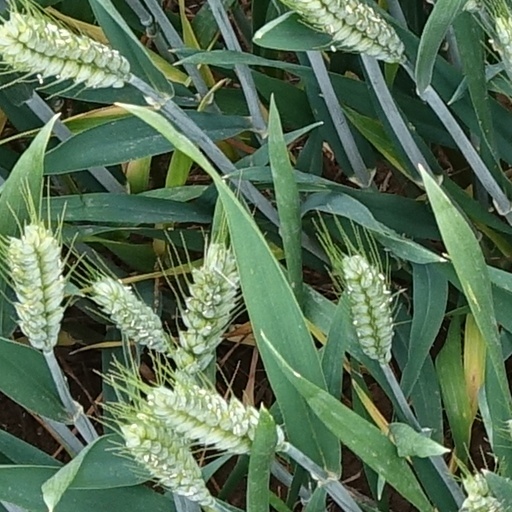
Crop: wheat